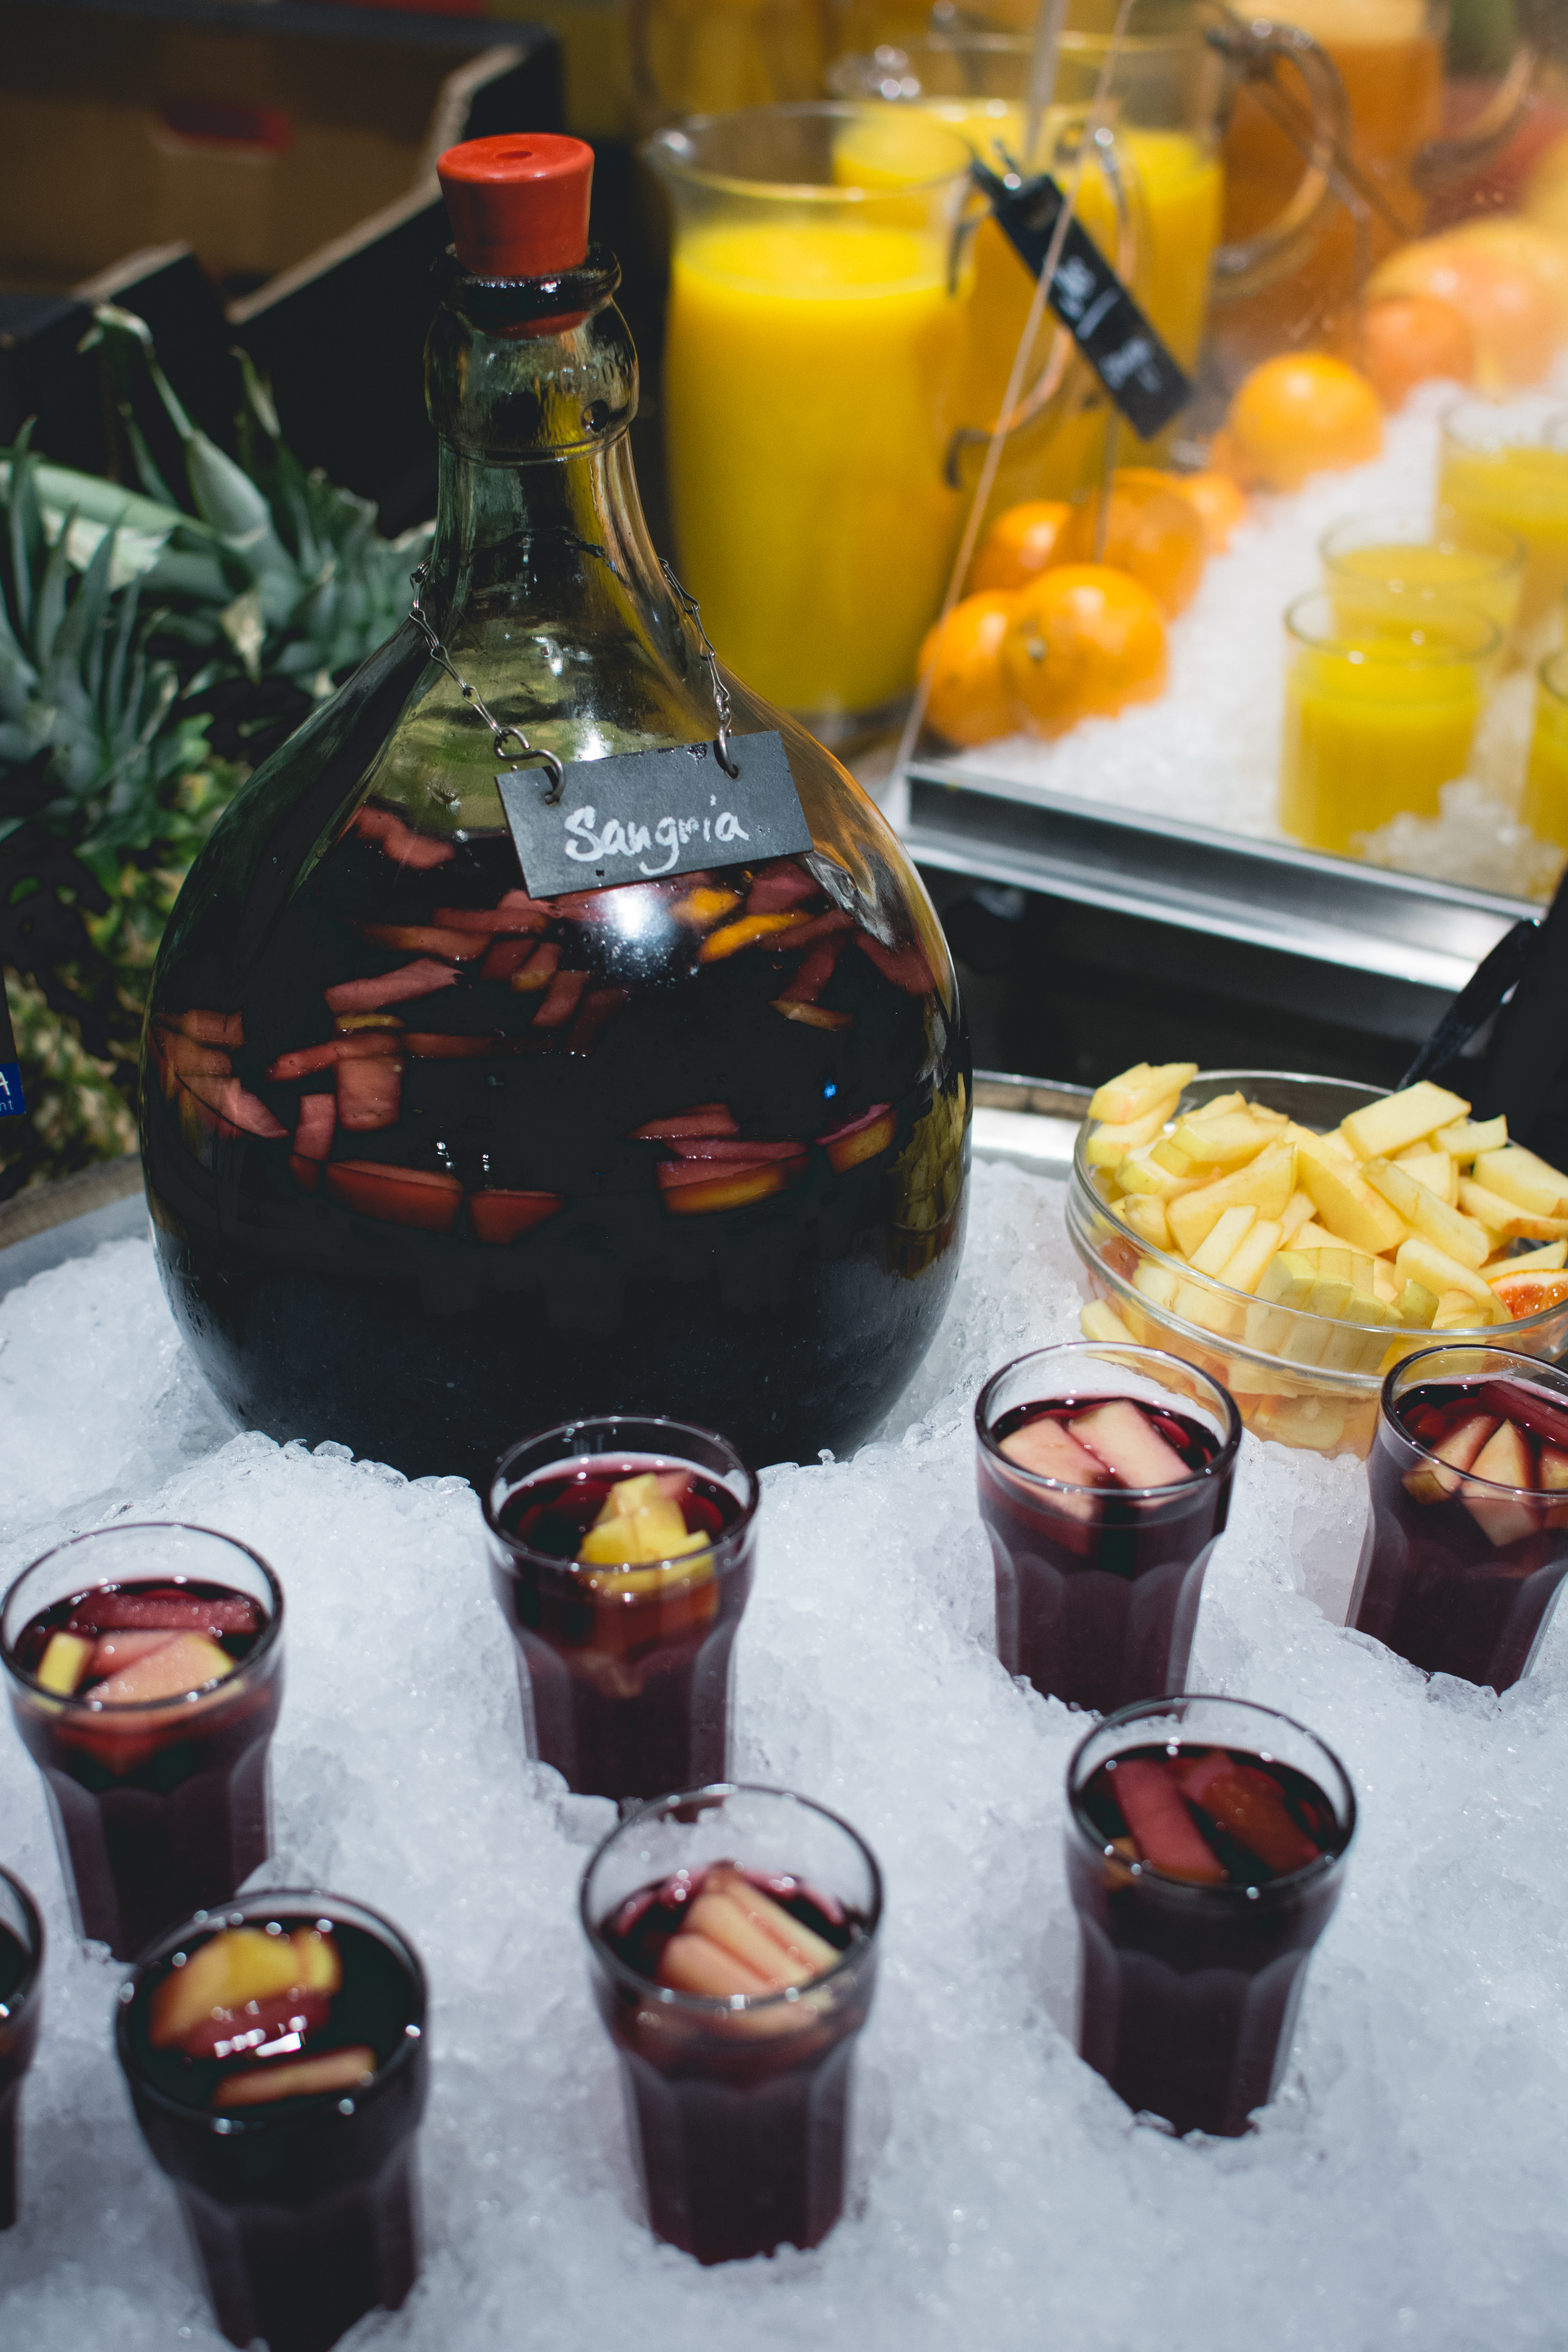
food, drink, cuisine, ingredient, dish, distilled beverage, liqueur, punch, dessert, wine, mulled wine, finger food, sangria